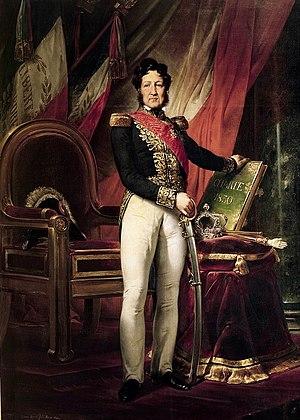
Louis-Philippe Ier
Louis-Philippe Iᵉʳ, né le 6 octobre 1773 à Paris en France et mort le 26 août 1850 à Claremont au Royaume-Uni, est le dernier roi français. Il règne de 1830 à 1848 sur la France, avec le titre de « roi des Français ». Bien moins traditionaliste que ses prédécesseurs, il incarna un tournant majeur dans la conception et l'image de la royauté en France.
L'avenue de Valois est une voie du 8ᵉ arrondissement de Paris, en France.